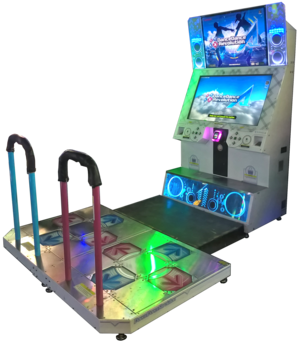
Machine DanceDance Revolution A à Oakville, Ontario, Canada
Dance Dance Revolution, ou DDR, est un jeu vidéo qui se joue avec les pieds. Il a été créé sous forme de jeu d'arcade par Konami au Japon en 1998 sur le système Bemani System 573 Analog. Depuis, de nombreuses variations sont apparues, par exemple des versions auxquelles on peut jouer chez soi. Jusqu'à 2008, les versions européennes du jeu et certaines versions japonaises sont connues sous le nom Dancing Stage.